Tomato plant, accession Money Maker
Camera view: horizontal (90 deg, fisheye); turntable rotation: 270 degrees
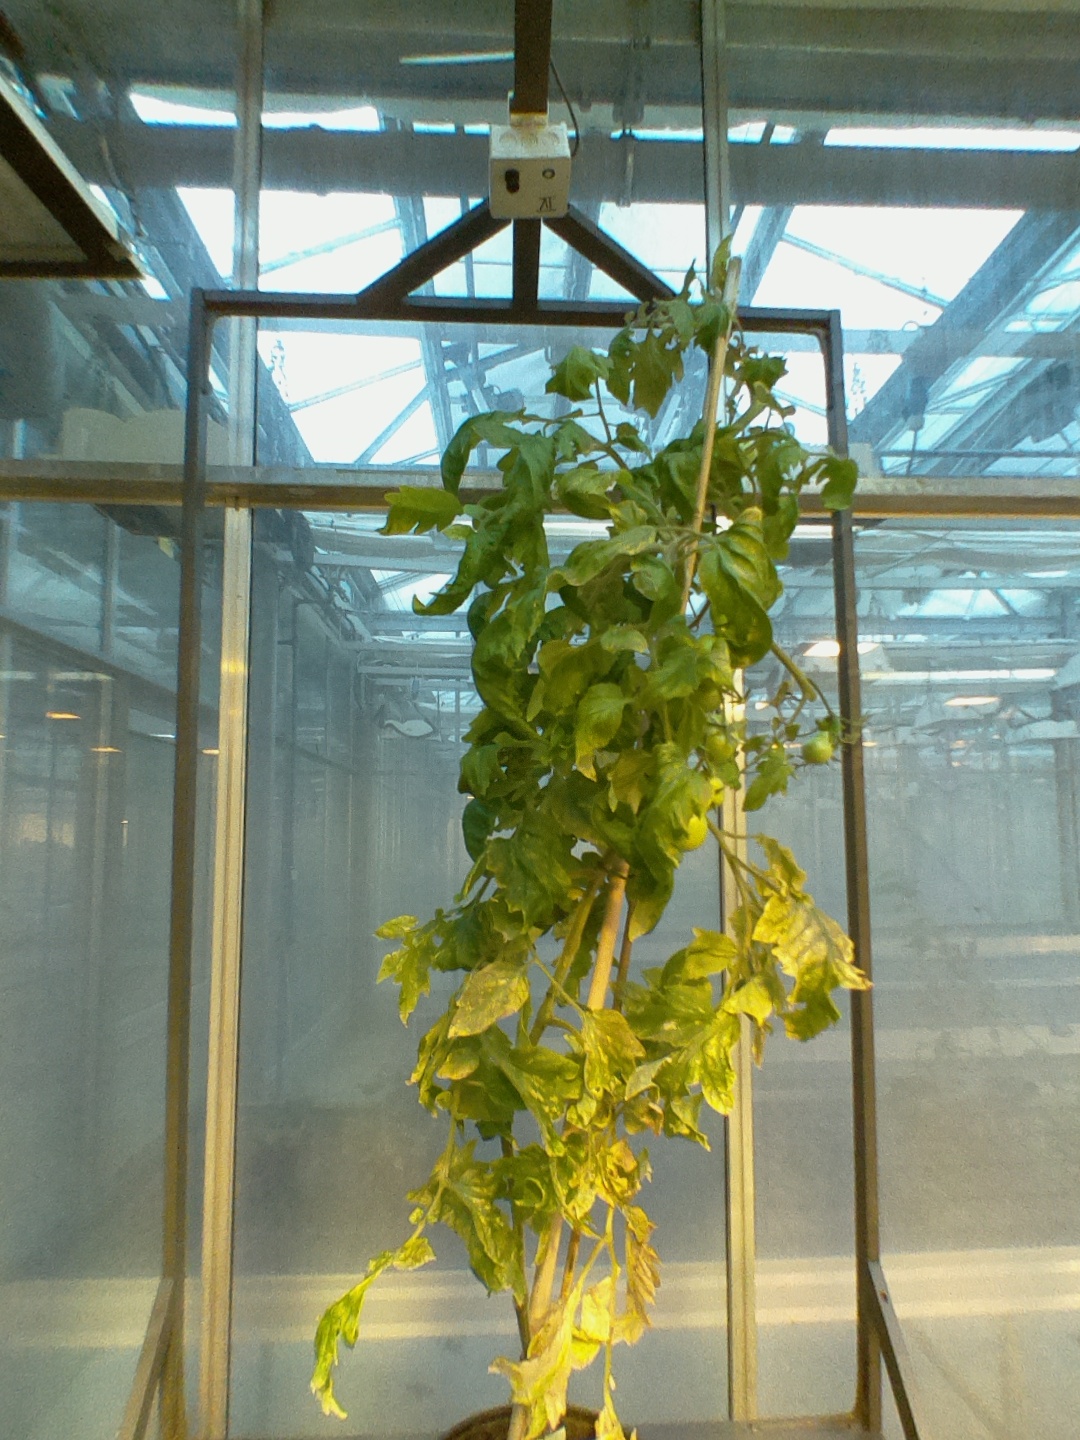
BBCH growth stage 79: 90% -100% of final fruit size